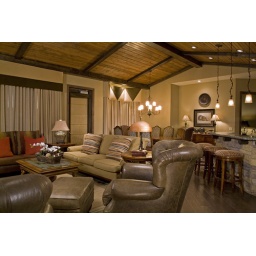
Switches and sprinklers were removed. Reflection in picture on the back wall was removed. Decorative plate was cloned above the before-mentioned frame.